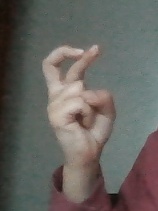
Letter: zay